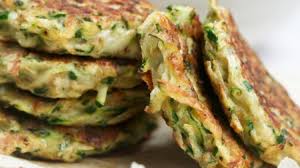
Yemek: mucver